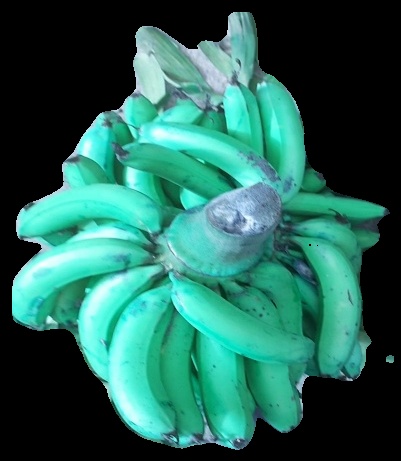
Variety: pachbale
Grade: grade3